Religious syncretism

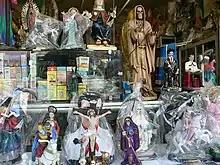
Santa Muerte statues alongside other items of Mexican veneration (Jesus, Mary) on sale at a shop on Broadway in downtown Los Angeles.

Catholicism in Central and South America has been integrated with a number of elements derived from indigenous and slave cultures in those areas (see the Caribbean and modern sections). The Catholic Church allows some symbols and traditions to be carried over from older belief systems, so long as they are remade to conform (rather than conflict) with a Christian worldview; syncretism of other religions with the Catholic faith, such as Voudun or Santería, is expressly condemned. The image of Our Lady of Guadalupe and the subsequent devotion to her are seen as assimilating some elements of native Mexican culture into Christianity. Santa Muerte, a female deity of death, has also emerged as the combination of the indigenous goddess Mictecacihuatl and the Lady of Guadalupe. As of 2012, Santa Muerte is worshipped by approximately 5% of the Mexican population, and also has a following in the United States and parts of Central America.